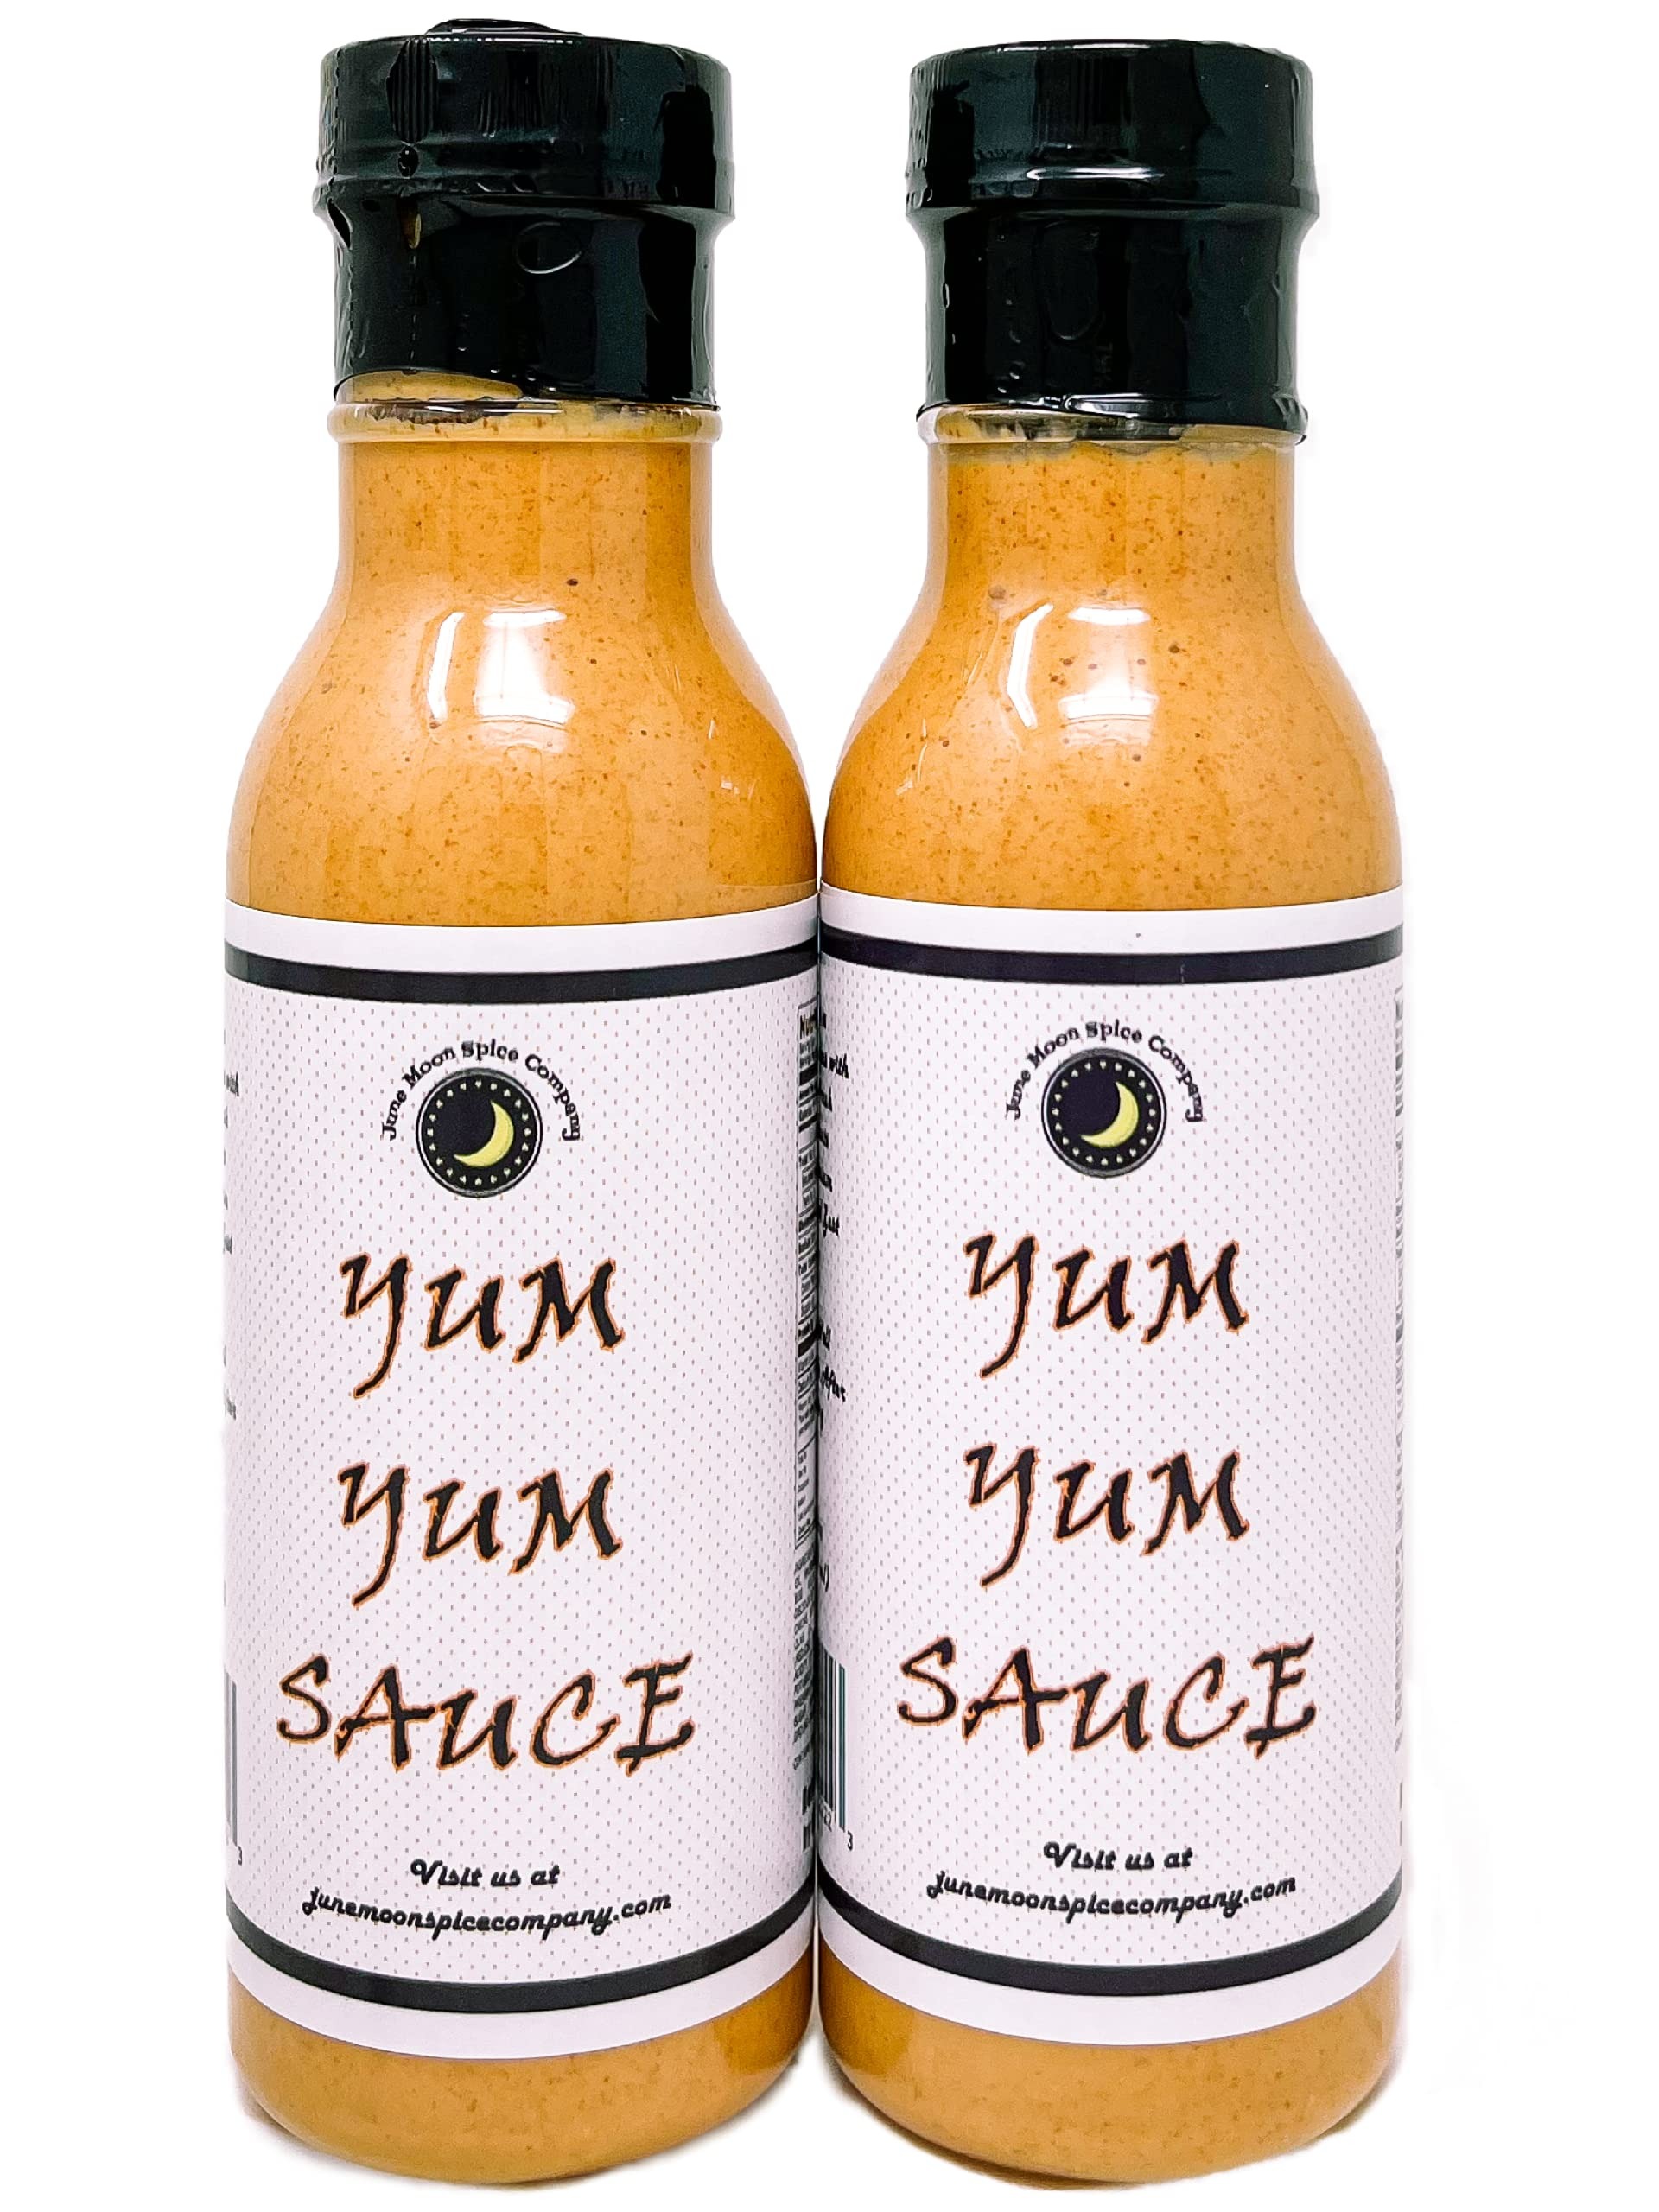
Item Name: Premium | YUM YUM Sauce Double Pack | Low Cholesterol | Crafted in Small Batches with Farm Fresh Herbs for Premium Flavor and Zest | 2 Count
Bullet Point 1: Elevate your culinary adventures with our Yum Yum Sauce 2 Pack – a delectable duo that brings the authentic flavors of Japanese cuisine right to your table. Crafted with care and using premium ingredients, this collection of Yum Yum Sauce offers a perfect blend of sweet, tangy, and savory notes, enhancing your meals with a touch of culinary magic.
Bullet Point 2: 🍣 Authentic Japanese Delight: Immerse yourself in the authentic taste of Japanese cuisine with our Yum Yum Sauce 2 Pack. Derived from the traditional Yum Yum Sauce, also known as Sakura sauce or shrimp sauce, this collection delivers a rich and savory experience that complements a variety of dishes.
Bullet Point 3: 🌿 Premium Ingredients, Exceptional Quality: We believe in delivering pure, authentic flavor. Our Yum Yum Sauce is crafted with high-quality, natural ingredients, ensuring an exceptional taste that aligns with the authenticity of Japanese culinary excellence.
Bullet Point 4: 🍤 Versatile Flavor Enhancer: Elevate your meals with the versatile charm of Yum Yum Sauce. Perfect as a dipping sauce for sushi, seafood, or grilled meats, this sauce also serves as a flavorful drizzle for rice bowls, salads, and stir-fries. Embrace endless culinary possibilities with this must-have condiment.
Bullet Point 5: 👨‍🍳 Chef-Inspired Excellence: Crafted with the precision of culinary artisans, our Yum Yum Sauce 2 Pack is a testament to chef-inspired excellence. The balance of flavors is carefully calibrated to ensure an authentic taste that satisfies even the most discerning palates.
Bullet Point 6: 🌶️ Mild and Creamy Harmony: Experience the mild and creamy harmony of Yum Yum Sauce. The perfect balance of tanginess, sweetness, and creaminess makes it a versatile and crowd-pleasing choice. Allow your taste buds to revel in a delightful flavor journey that complements a variety of dishes.
Bullet Point 7: 🍲 Easy Application, Maximum Flavor: Enjoy maximum flavor with minimum effort. Our Yum Yum Sauce comes in a convenient squeeze bottle, making it easy to add the perfect amount to your dishes. No need for complicated recipes – just squeeze, dip, and savor the mouthwatering flavors.
Bullet Point 8: 🌏 Bringing Global Flavors to Your Table: Transport your taste buds to the vibrant streets of Japan with our Yum Yum Sauce. It's the perfect way to infuse your home-cooked meals with the authentic and exciting flavors of Japanese cuisine.
Bullet Point 9: A double FRESHNESS seal is applied to FRESH ingredients immediately after blending for maximum flavor and zest.
Bullet Point 10: Buy today and enjoy! STURDY BPA free 12 fluid ounce bottle comes with a reusable screw flavor lock top. TASTE the PREMIUM difference!
Product Description: Elevate your culinary adventures with our Yum Yum Sauce 2 Pack – a delectable duo that brings the authentic flavors of Japanese cuisine right to your table. Crafted with care and using premium ingredients, this collection of Yum Yum Sauce offers a perfect blend of sweet, tangy, and savory notes, enhancing your meals with a touch of culinary magic.
Value: 24.0
Unit: Fl Oz

Price: 18.88